White Night (2017 film)

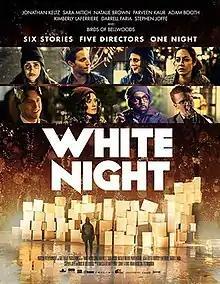
Film poster

White Night is a Canadian anthology film released in 2017. It comprises six stories set during Toronto's Nuit Blanche arts festival. Musical interludes are provided by Stephen Joffe and the indie bands Beams and Birds of Bellwood.